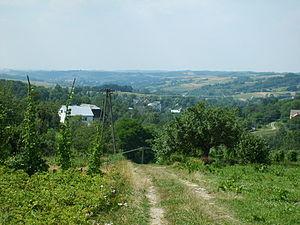
Dylągówka est une localité polonaise de la gmina de Hyżne, située dans le powiat de Rzeszów en voïvodie des Basses-Carpates.